H.M.S. Pinafore

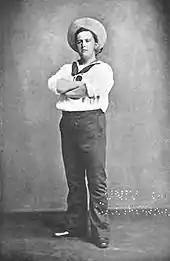
Rutland Barrington as A.B.S. Corcoran at the end of "Pinafore"

Later that night, under a full moon, Captain Corcoran reviews his concerns: his "kindly crew rebels", his "daughter to a tar is partial", his friends seem to desert him, and Sir Joseph has threatened a court-martial. Little Buttercup offers sympathy. He tells her that, if it were not for the difference in their social standing, he would have returned her affection. She prophesies that things are not all as they seem and that "a change" is in store for him, but he does not understand her cryptic warning.